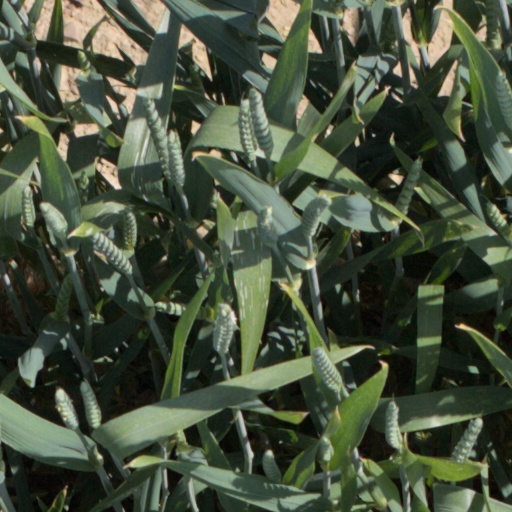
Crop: wheat